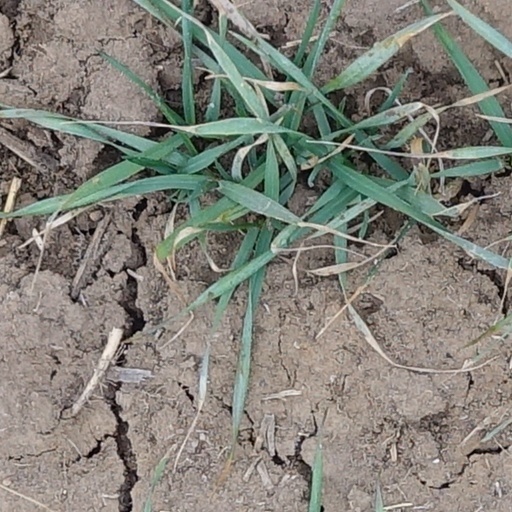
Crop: wheat